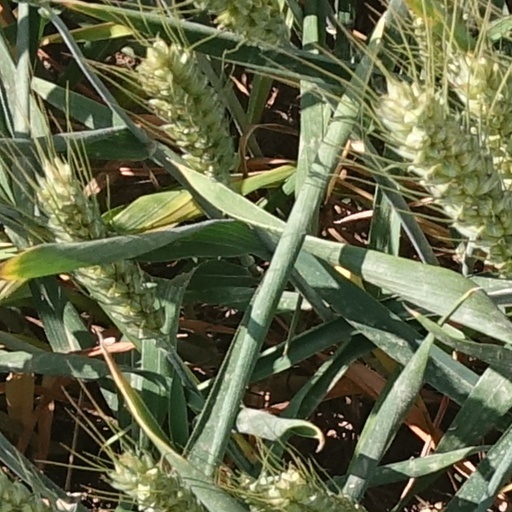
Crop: wheat